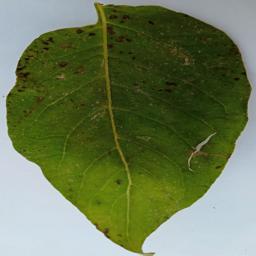
Etiqueta: Tizon_Temprano